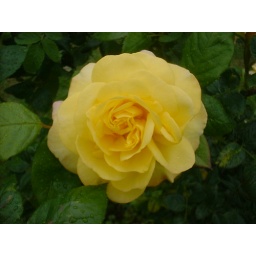
A yellow rose in my garden.